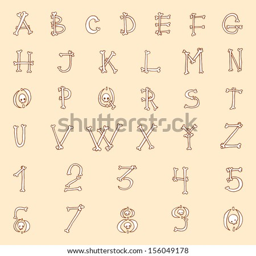
halloween hand drawn vector full alphabet .